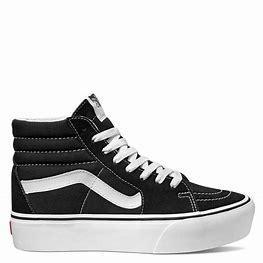
Brand: Vans
Model: UA SK8 Hi